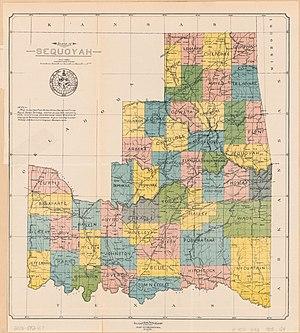
L'État de Sequoyah était le nom proposé pour l'État qu'ont voulu créer les Indiens d'Amérique du Nord dans la partie orientale de l'actuel Oklahoma au début des années 1900.